Hologram bracelet

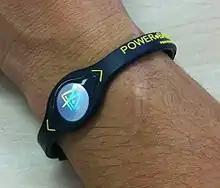
A Power Balance branded hologram bracelet

A hologram bracelet or energy bracelet is a small rubber wristband supposedly fitted with a hologram. Manufacturers have said that the holograms supposedly "optimise the natural flow of energy around the body," and, "improve an athlete's strength, balance and flexibility". Only anecdotal evidence supports these claims and tests performed by the Australian Skeptics, the University of Wales Institute, Cardiff, and the RMIT's School of Health Sciences have been unable to identify any effect on performance.